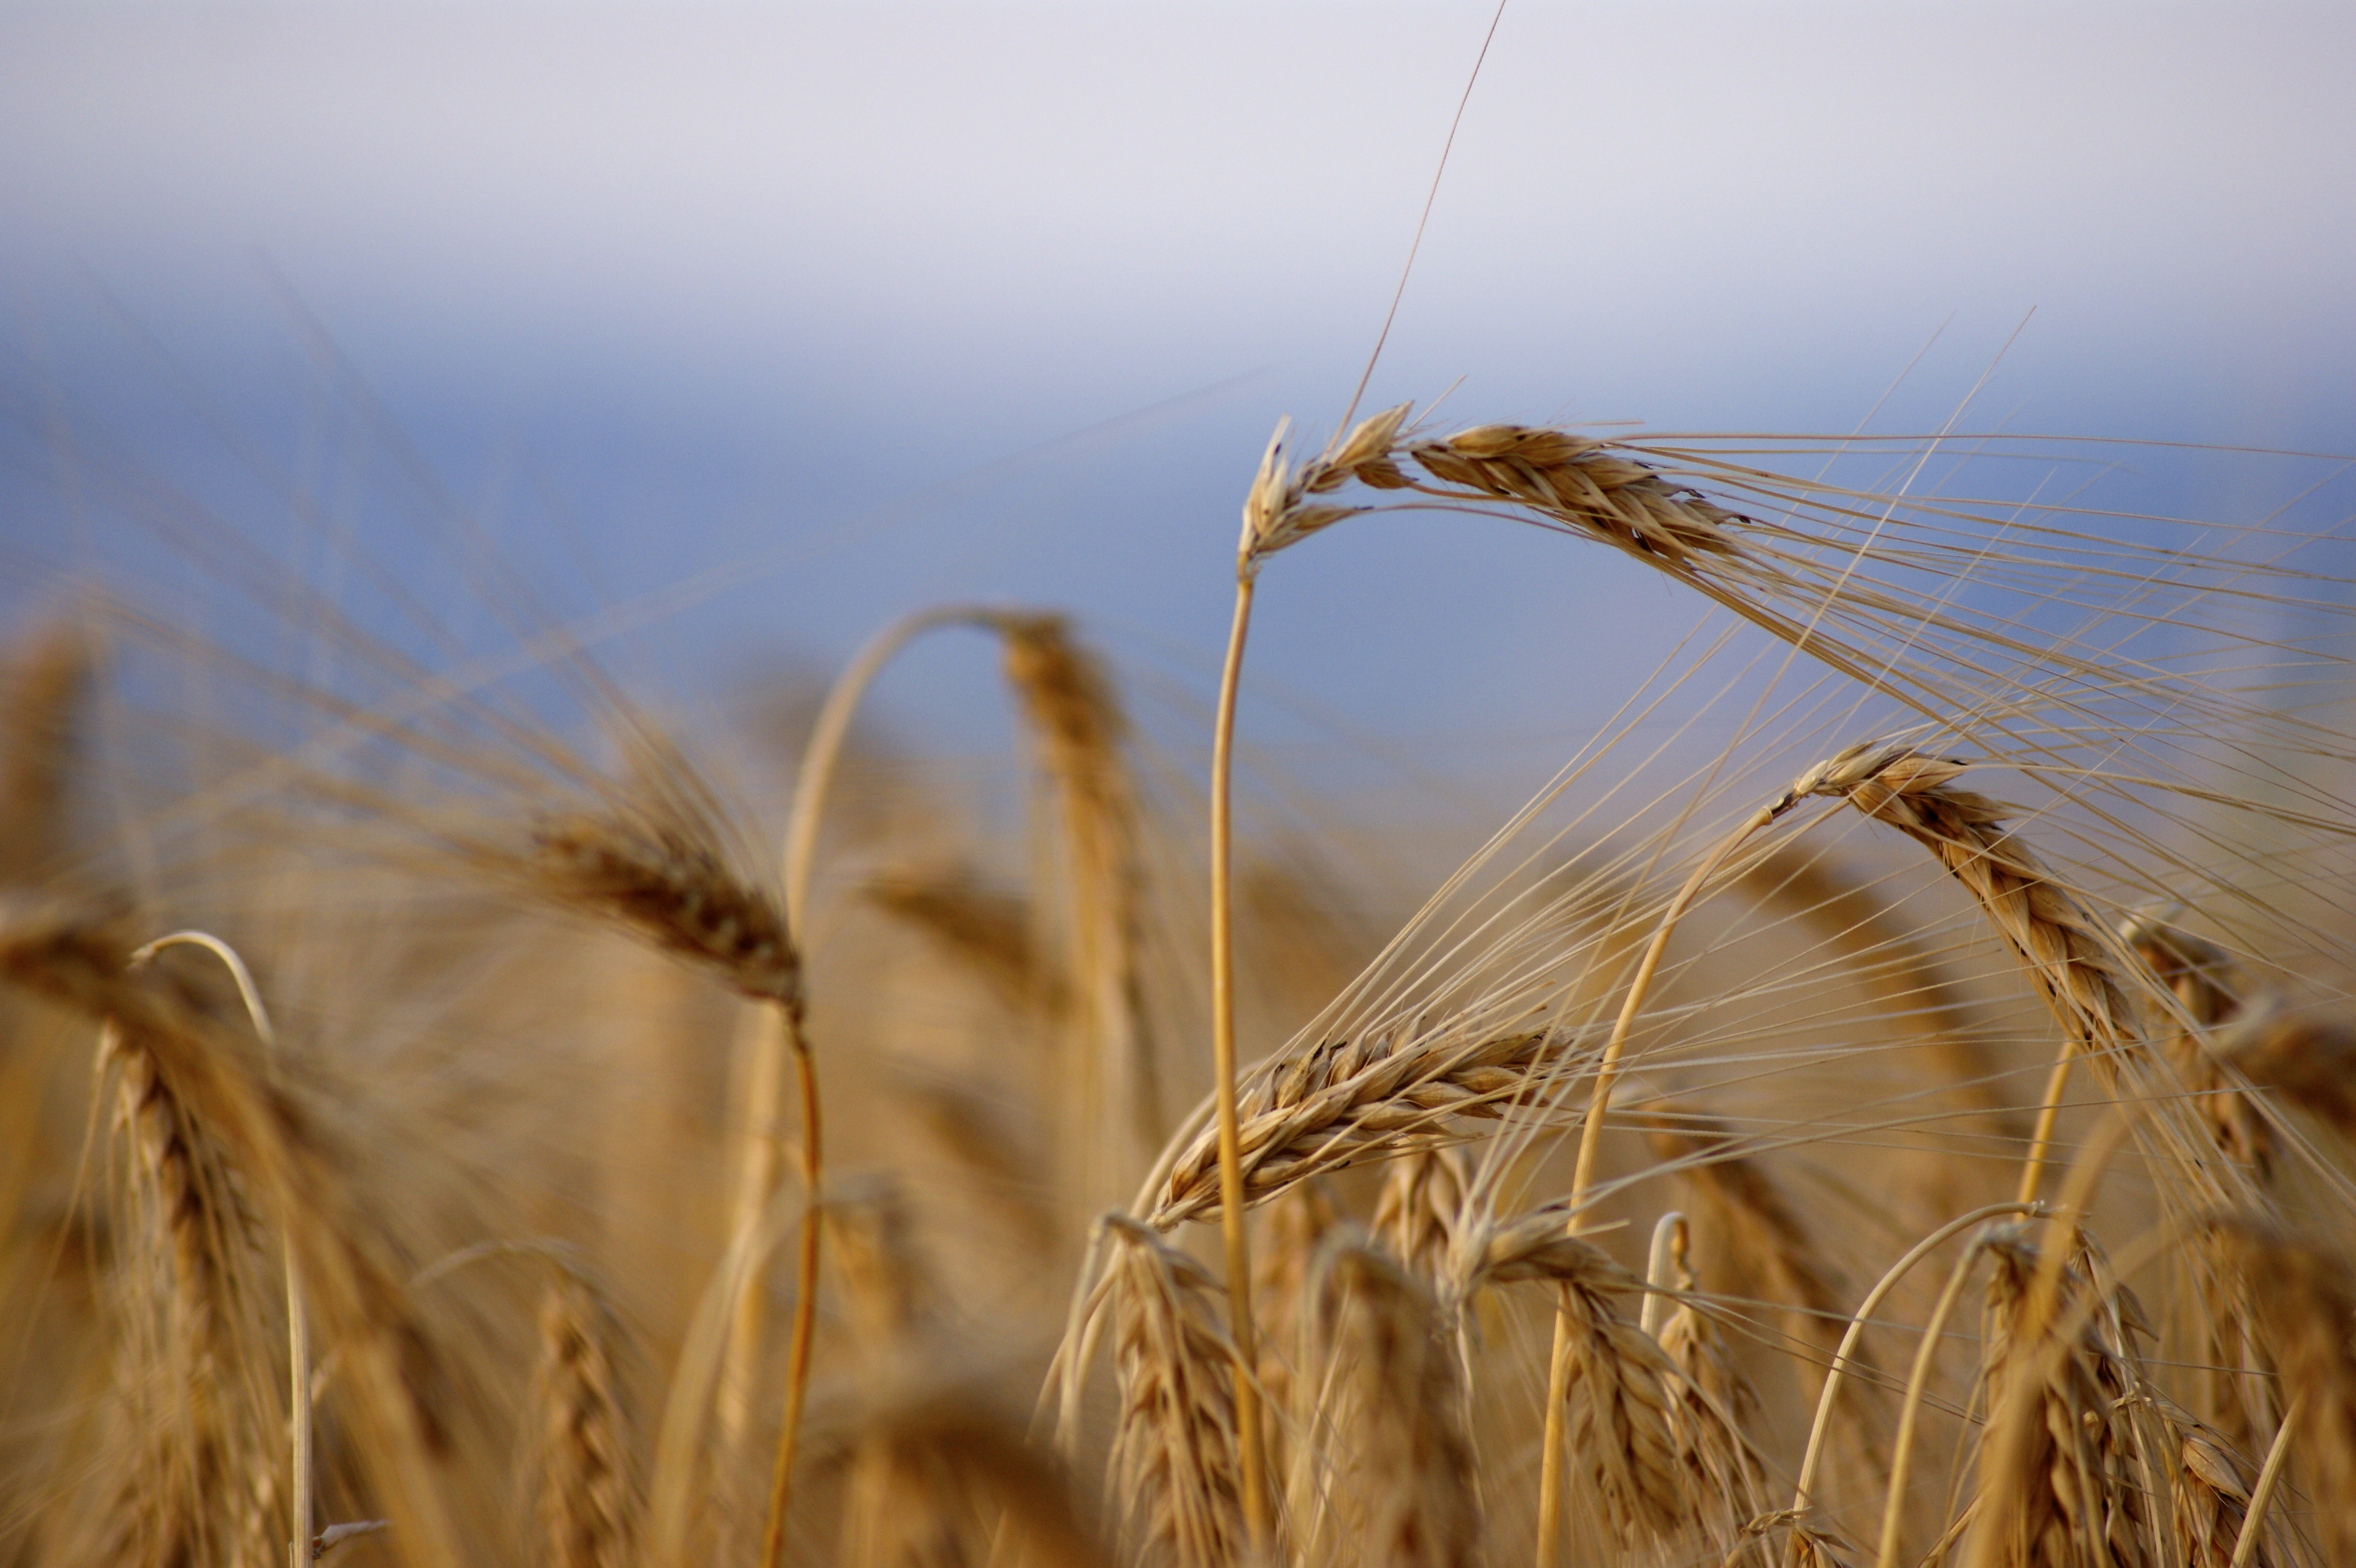
nature, plant, field, barley, wheat, grain, prairie, summer, ripe, food, harvest, crop, yellow, agriculture, spike, wheat field, rye, cornfield, cereals, arable, corn ear, flowering plant, commodity, wheat spike, grass family, land plant, food grain